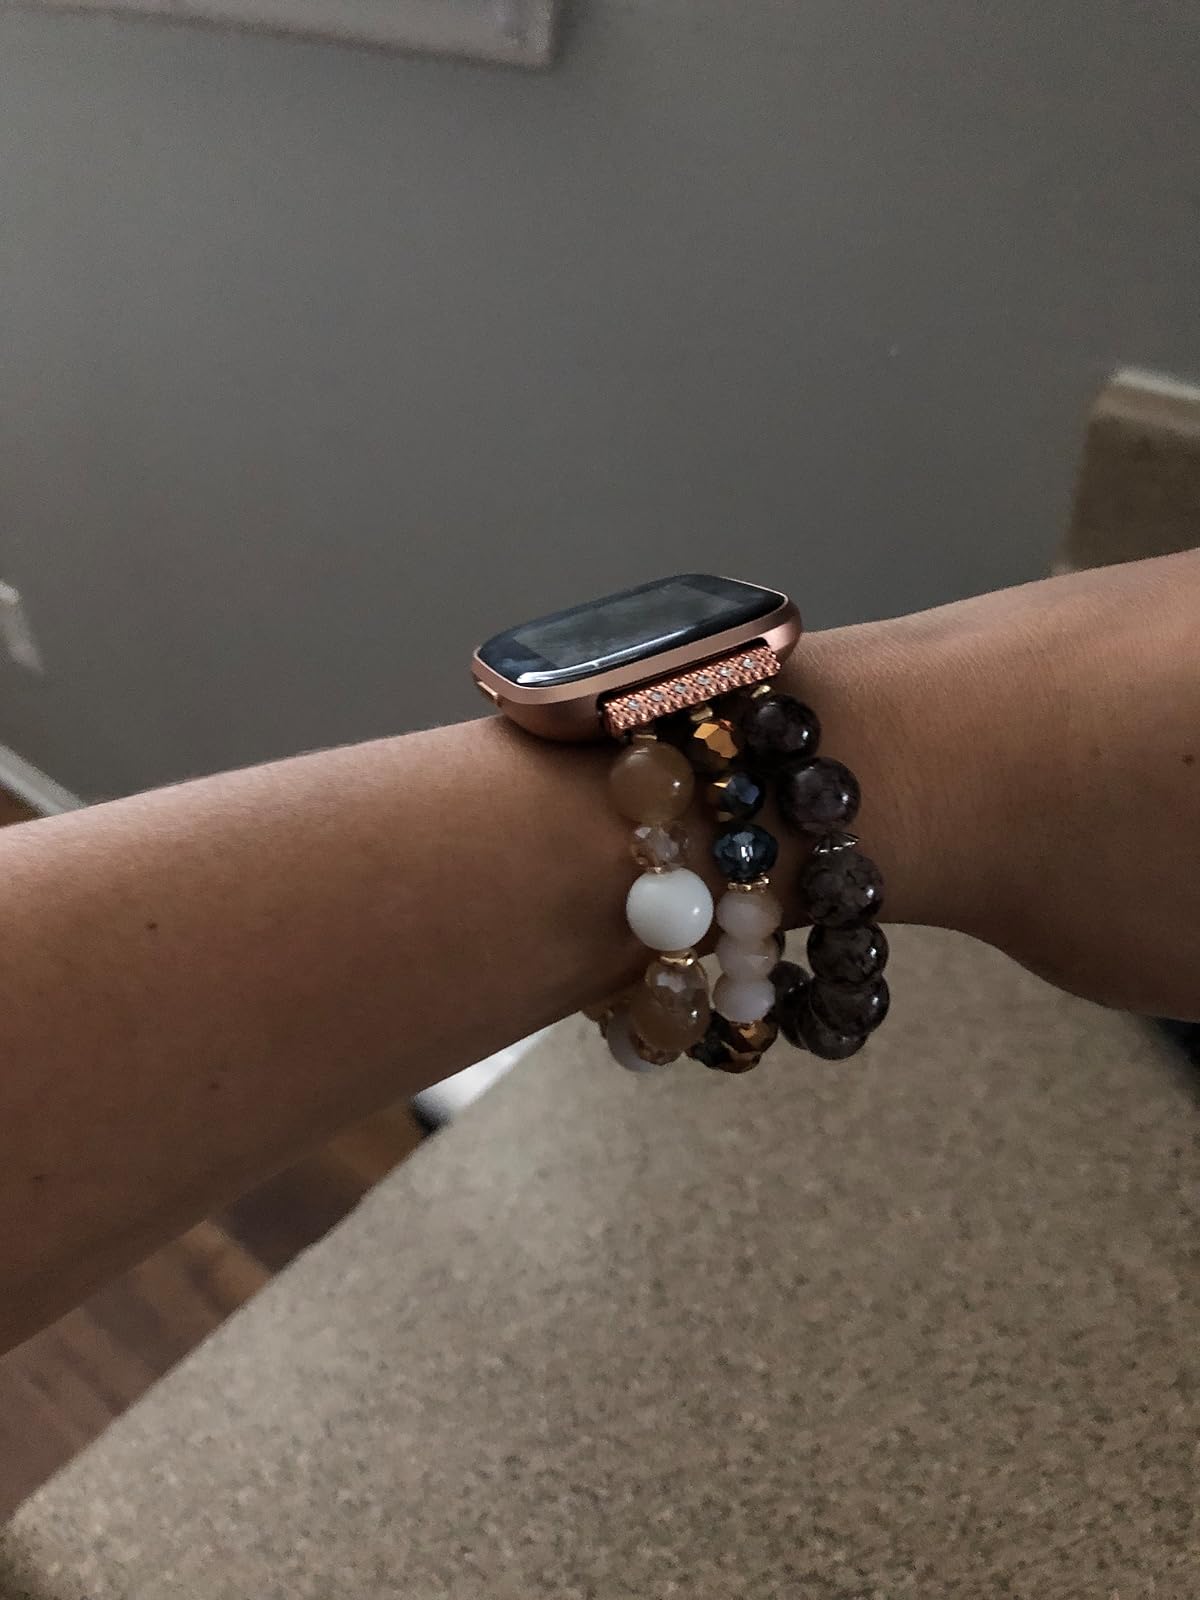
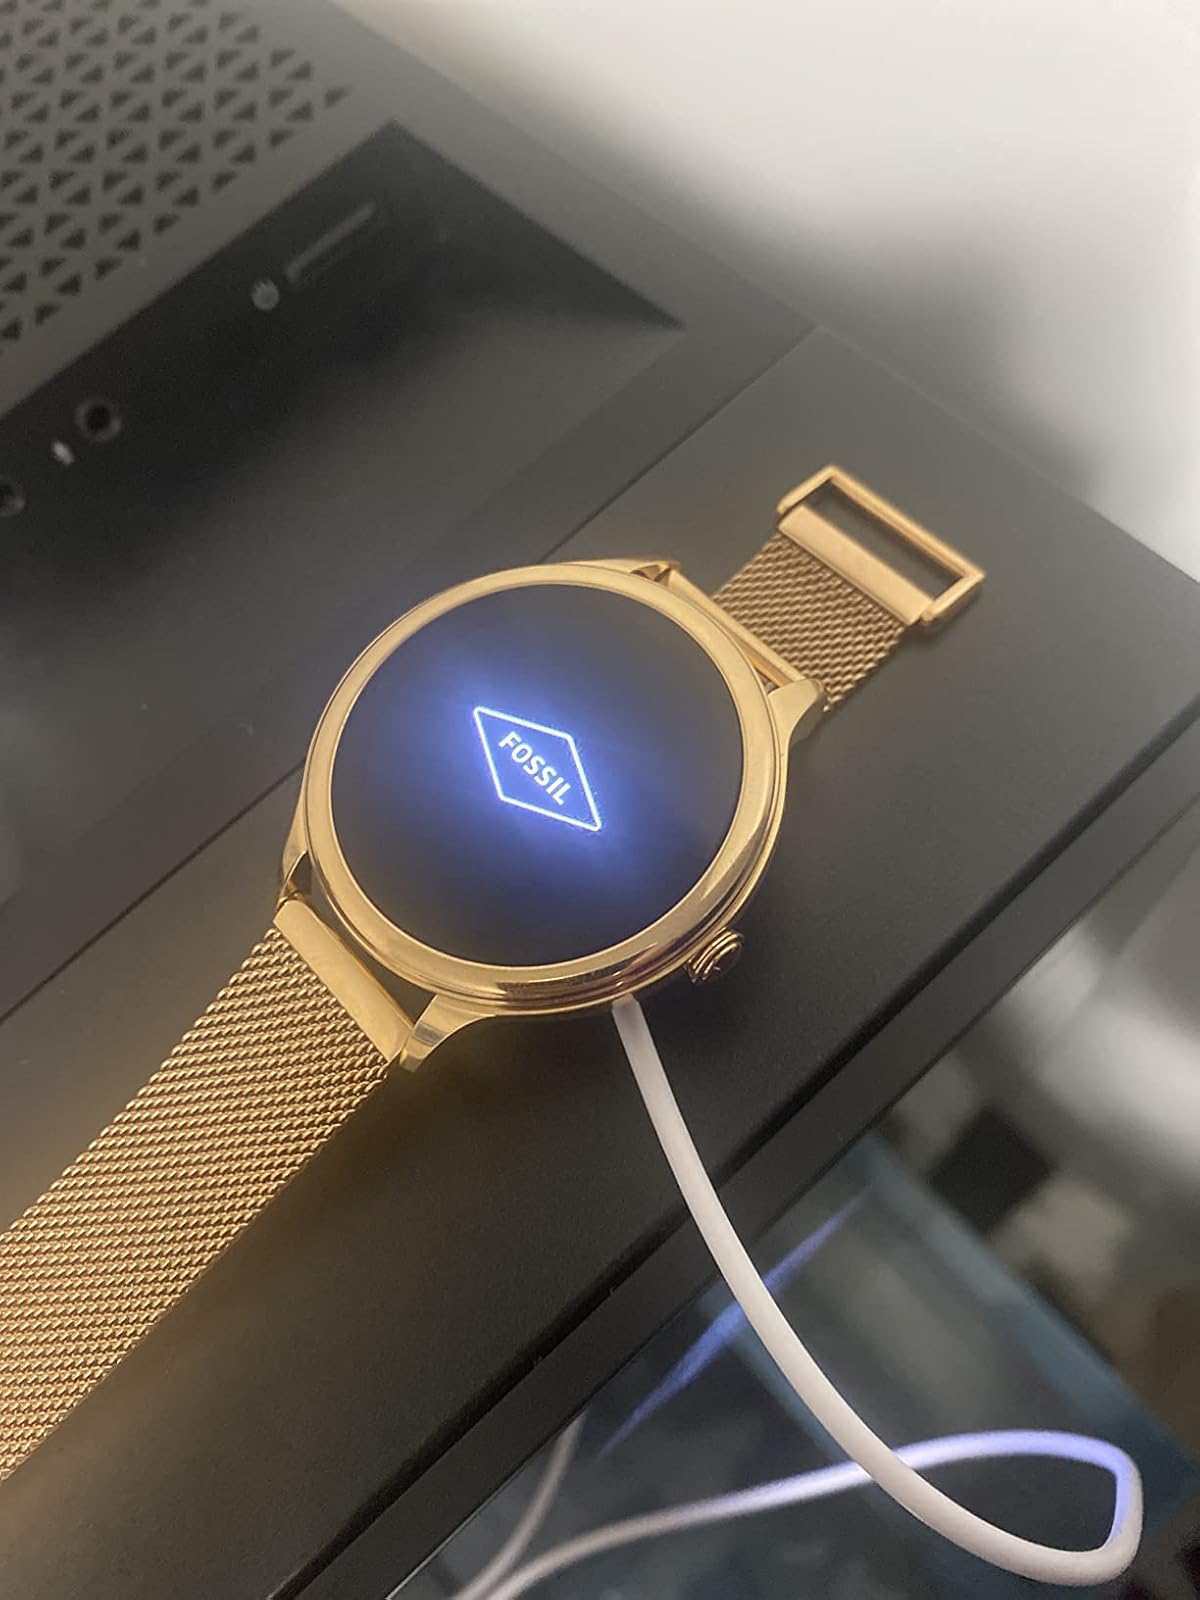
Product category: smartwatch
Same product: no